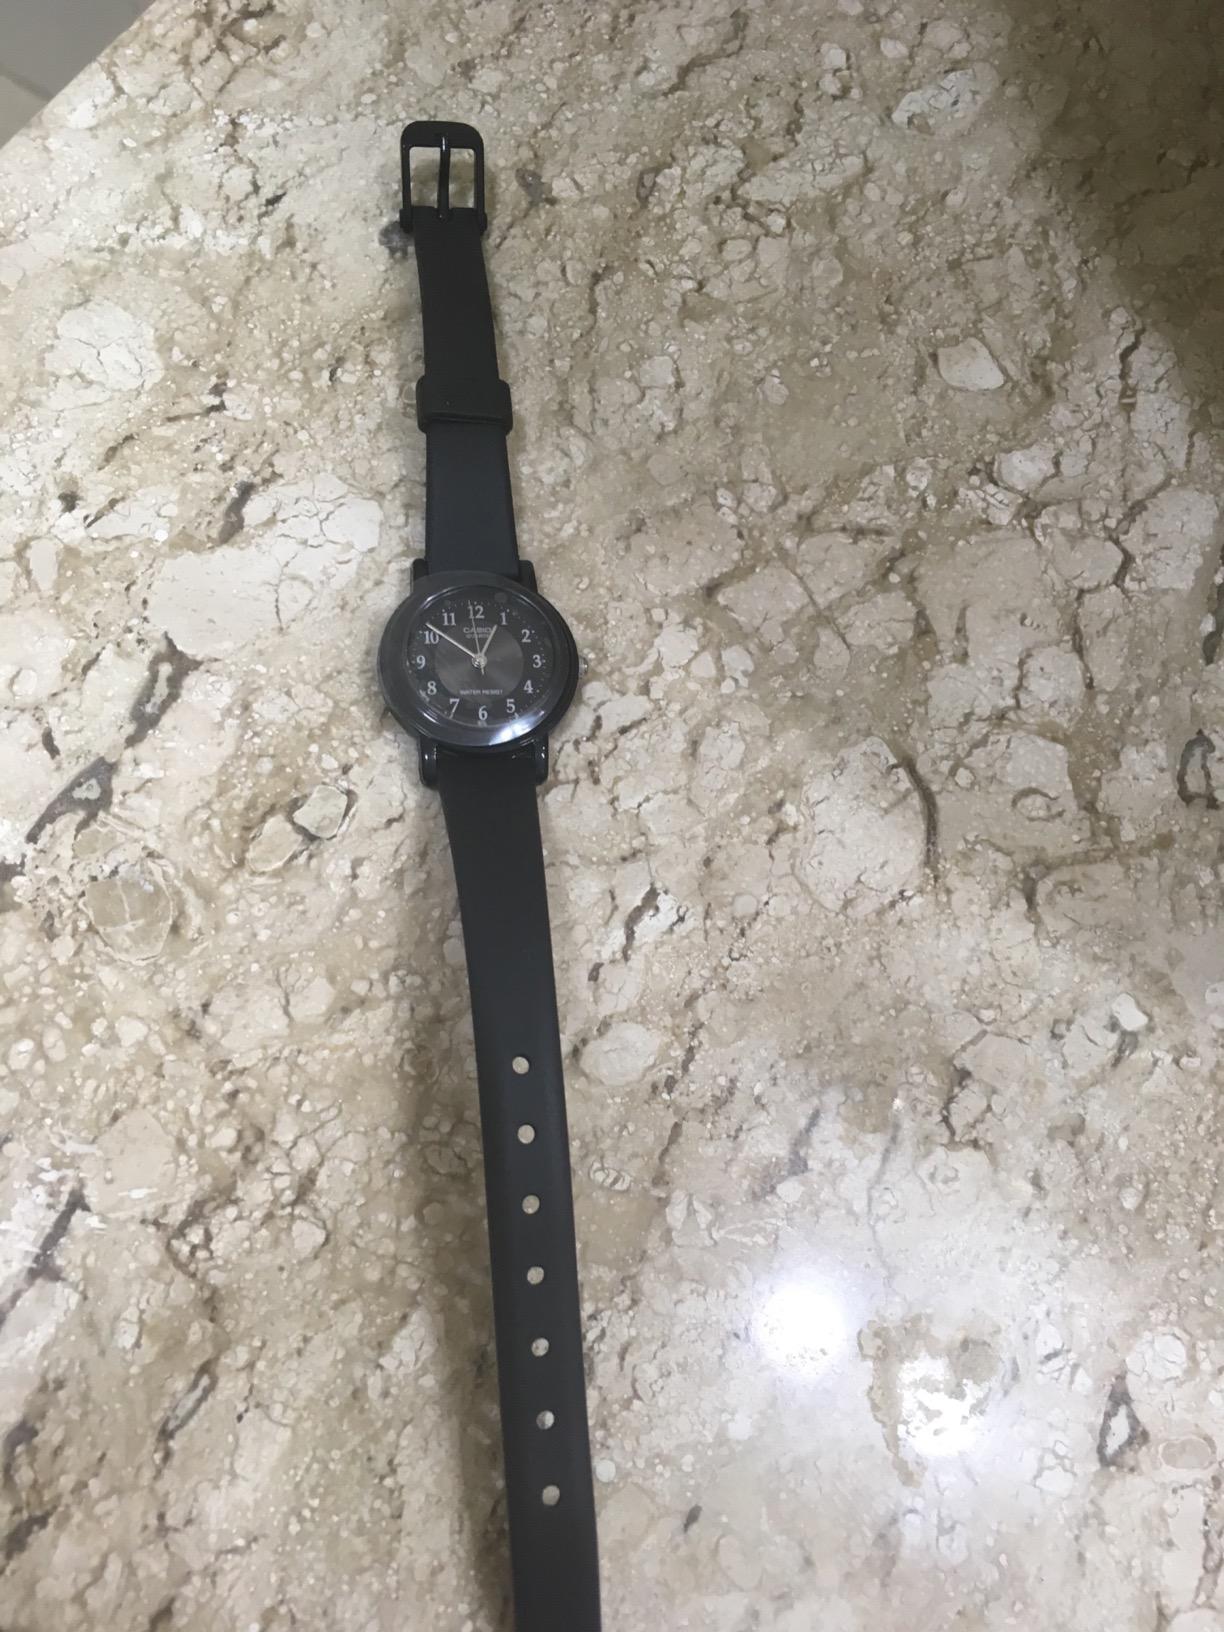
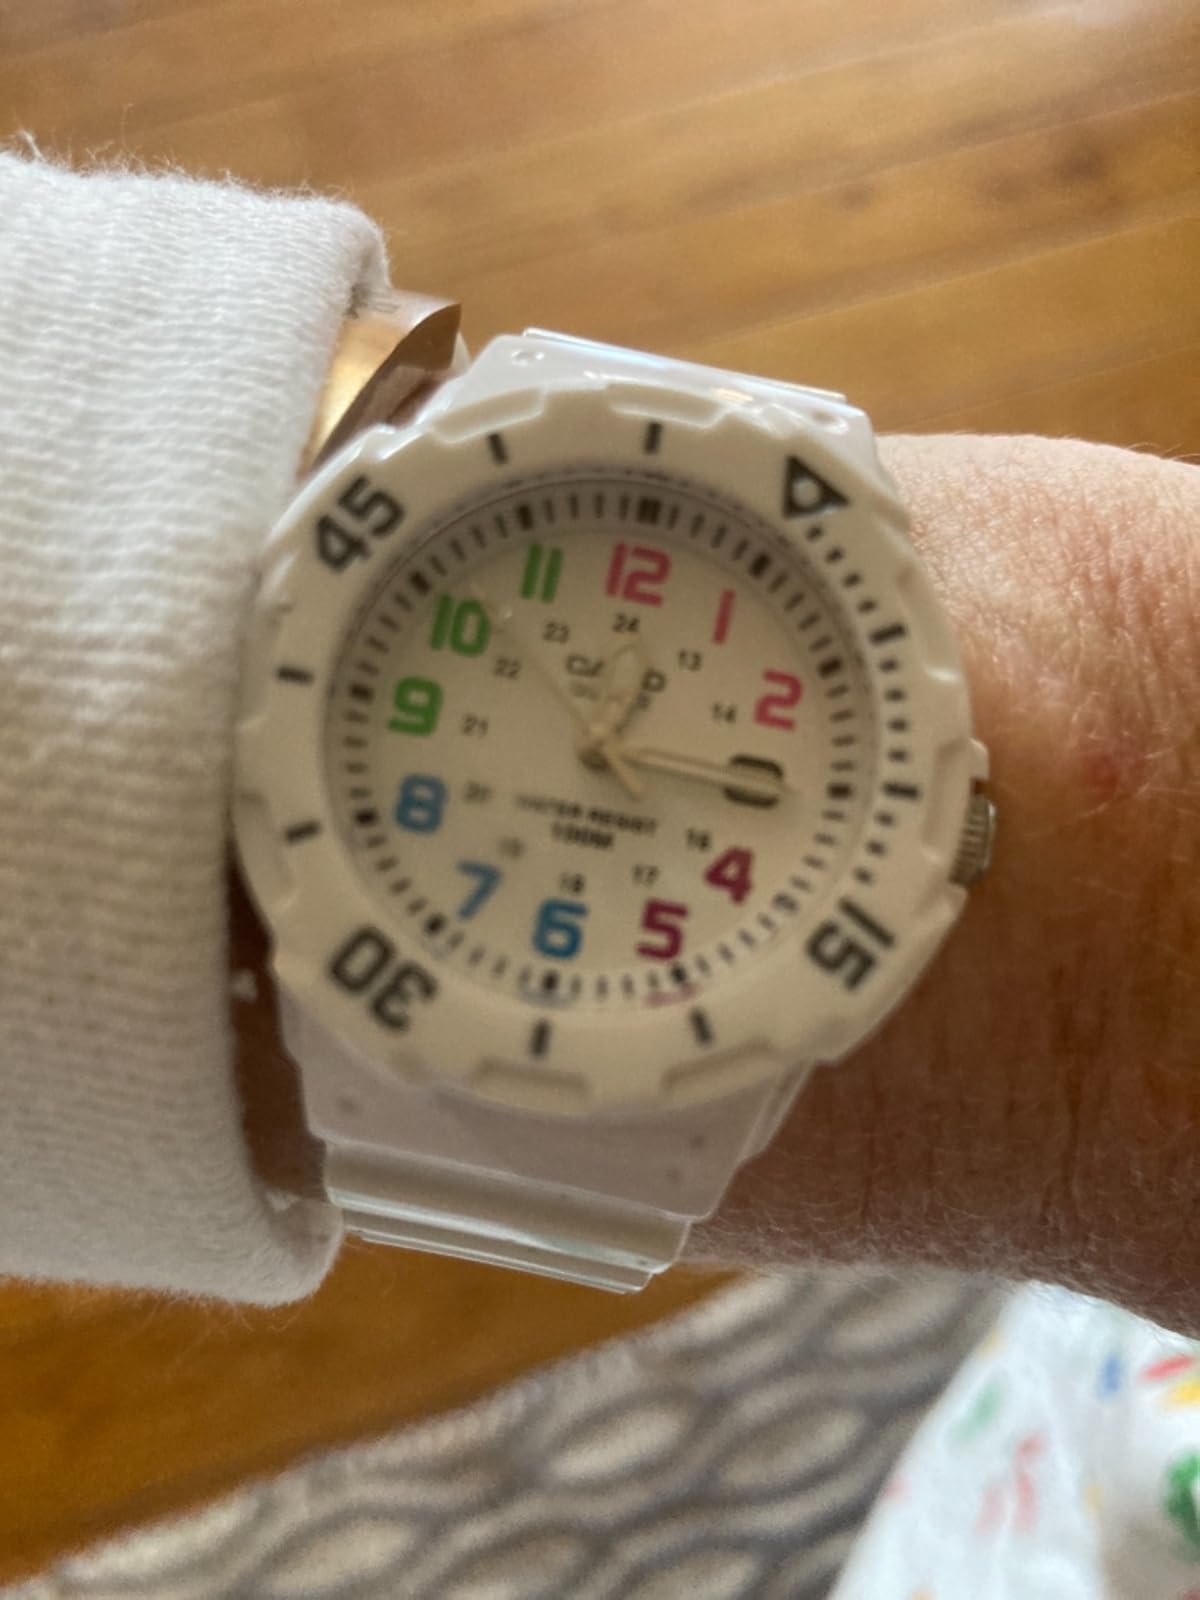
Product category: accessories_watch
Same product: no